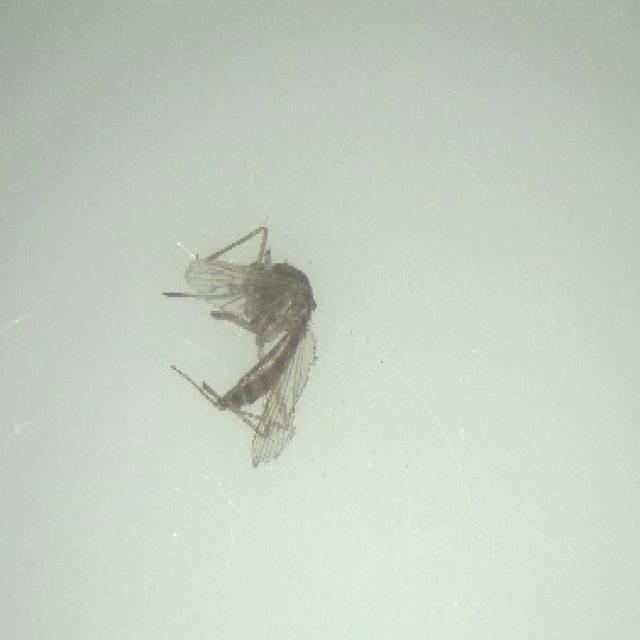
Species: aedes_vexans